Eastern Front (World War II)

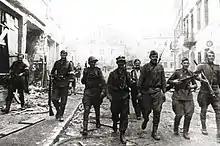
Soviet and Polish Armia Krajowa soldiers in Vilnius, July 1944

Operation Barbarossa began just before dawn on 22 June 1941. The Germans cut the wire network in all Soviet western military districts to undermine the Red Army's communications. Panicky transmissions from the Soviet front-line units to their command headquarters were picked up like this: "We are being fired upon. What shall we do?" The answer was just as confusing: "You must be insane. And why is your signal not in code?"